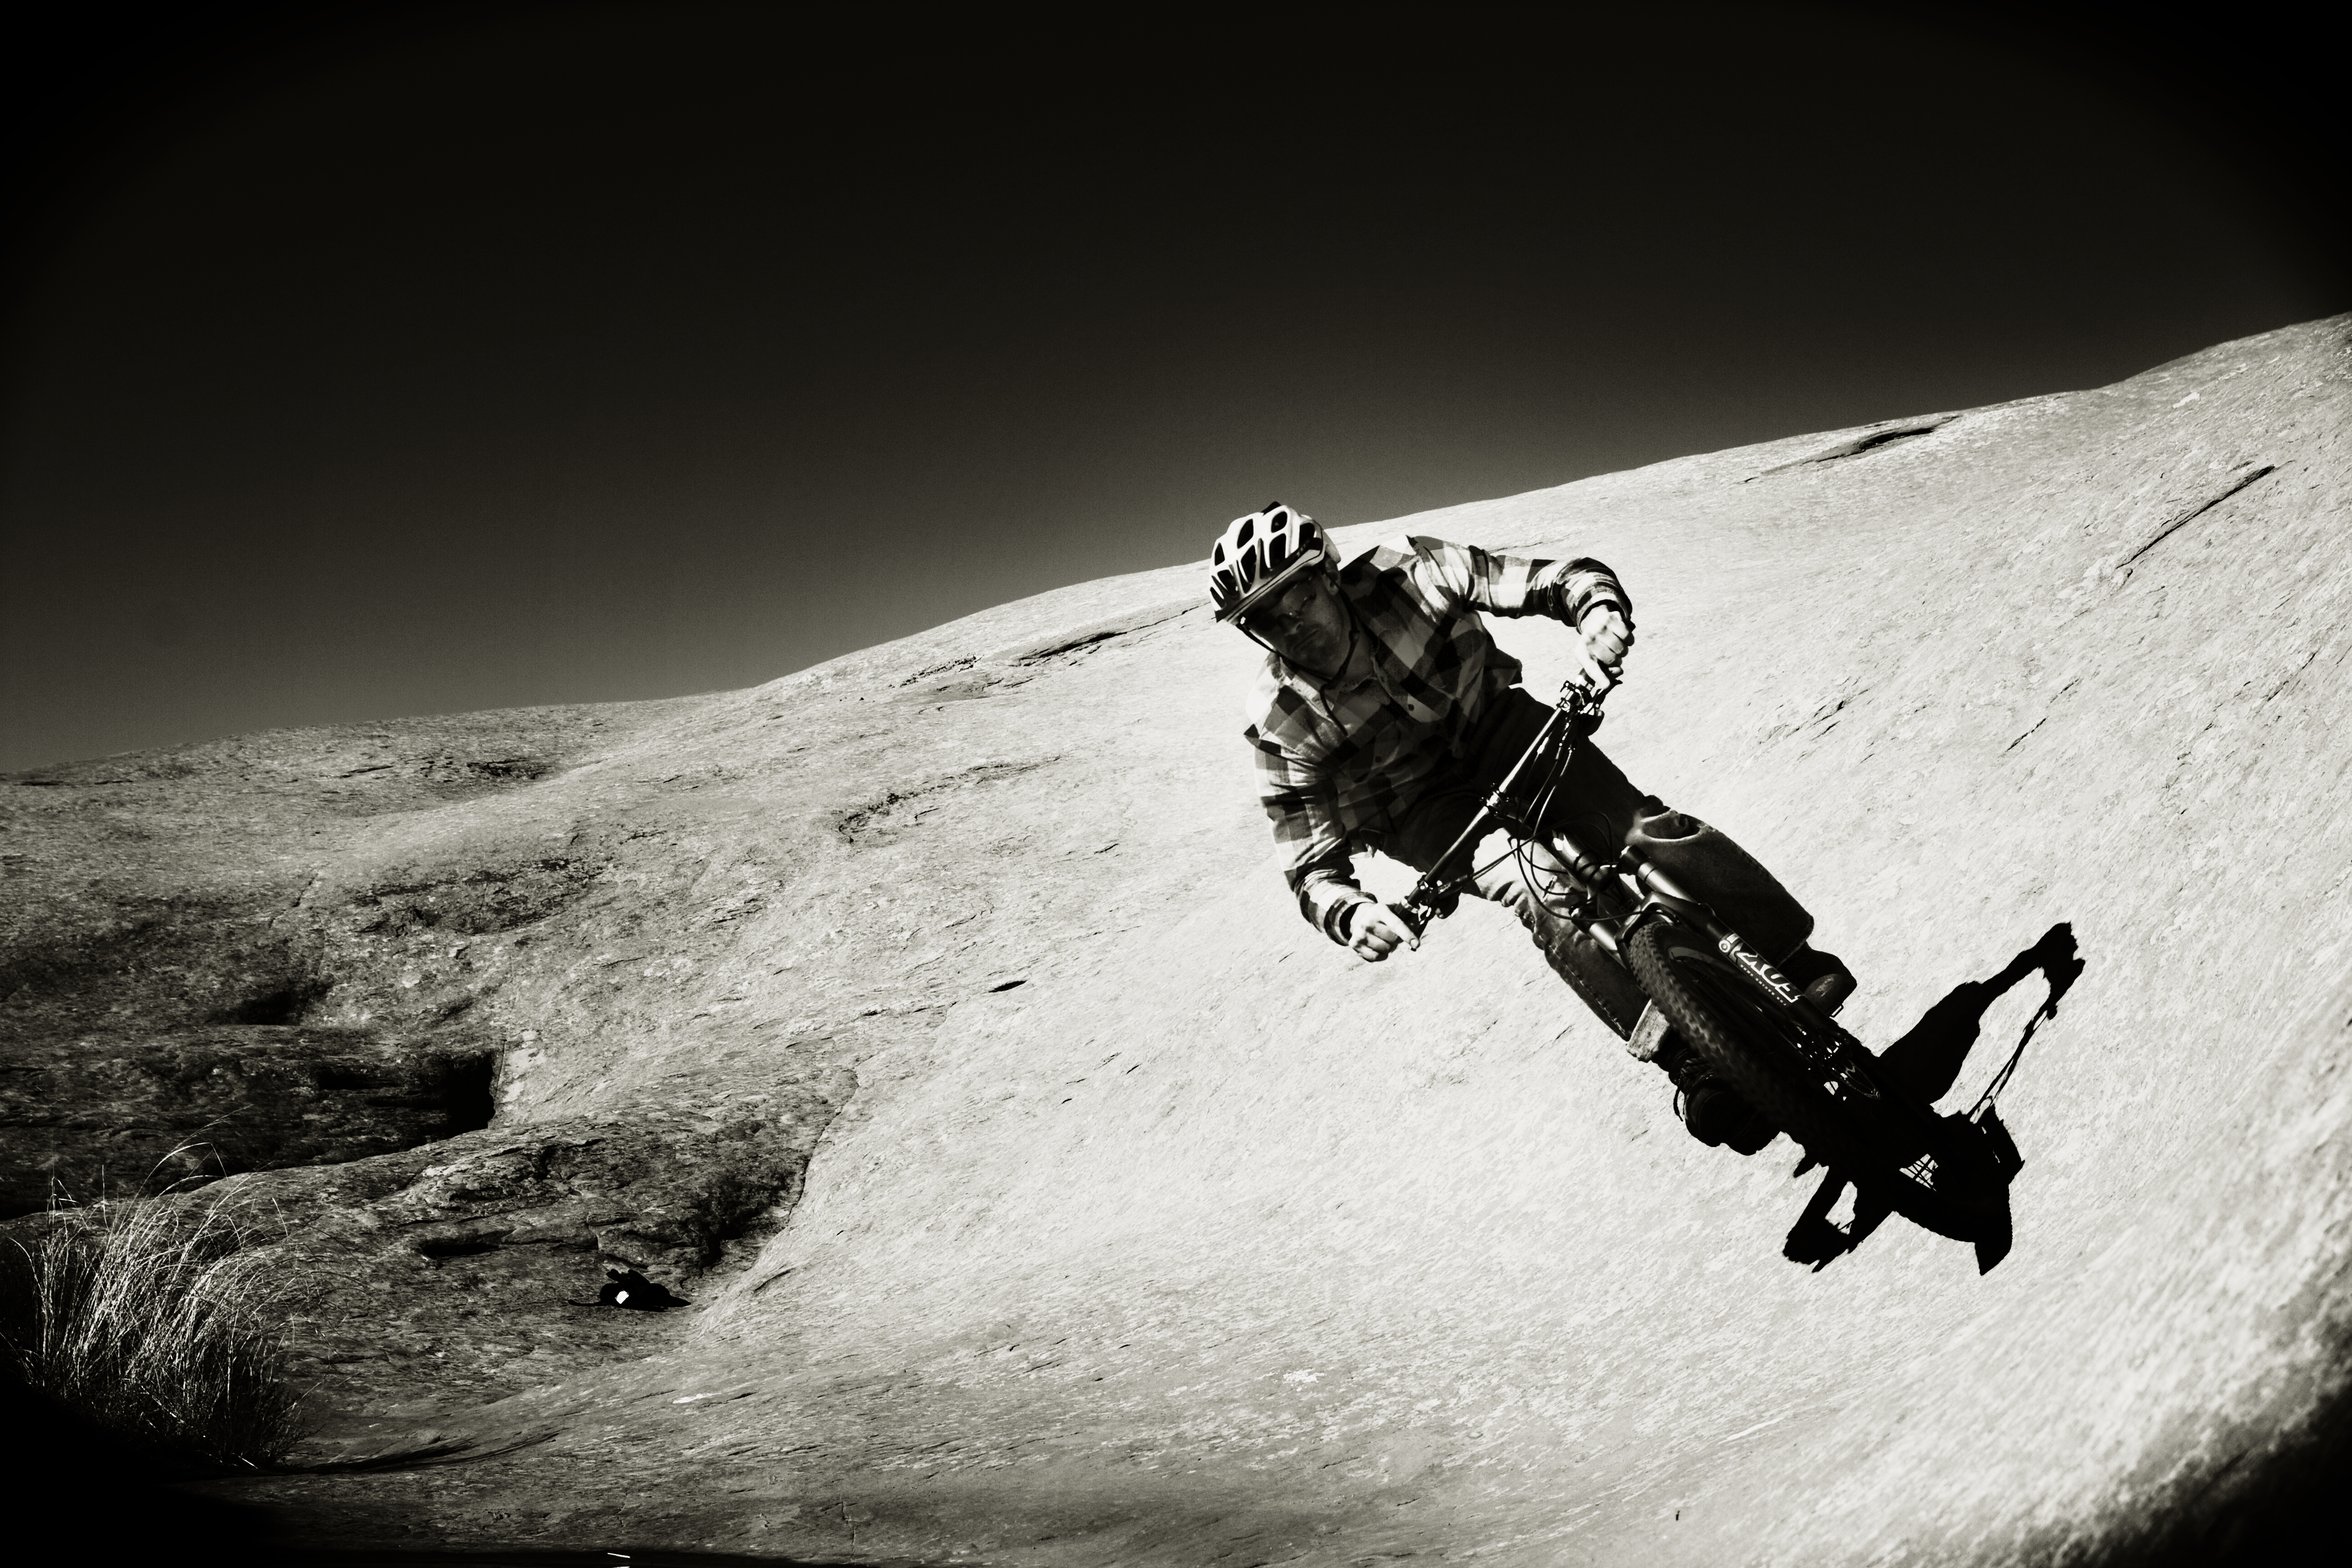
rock, mountain, snow, black and white, white, photography, adventure, bike, portrait, action, canon, black, monochrome, extreme sport, bw, eos, sports, cool, utah, canon7d, biking, 7d, tamron1750, moab, slick, slickrock, 29er, monochrome photography, atmosphere of earth